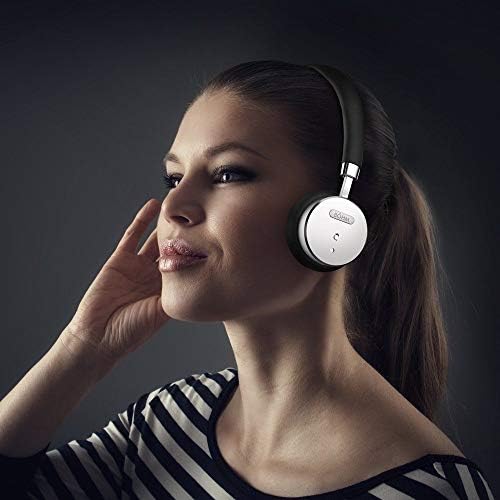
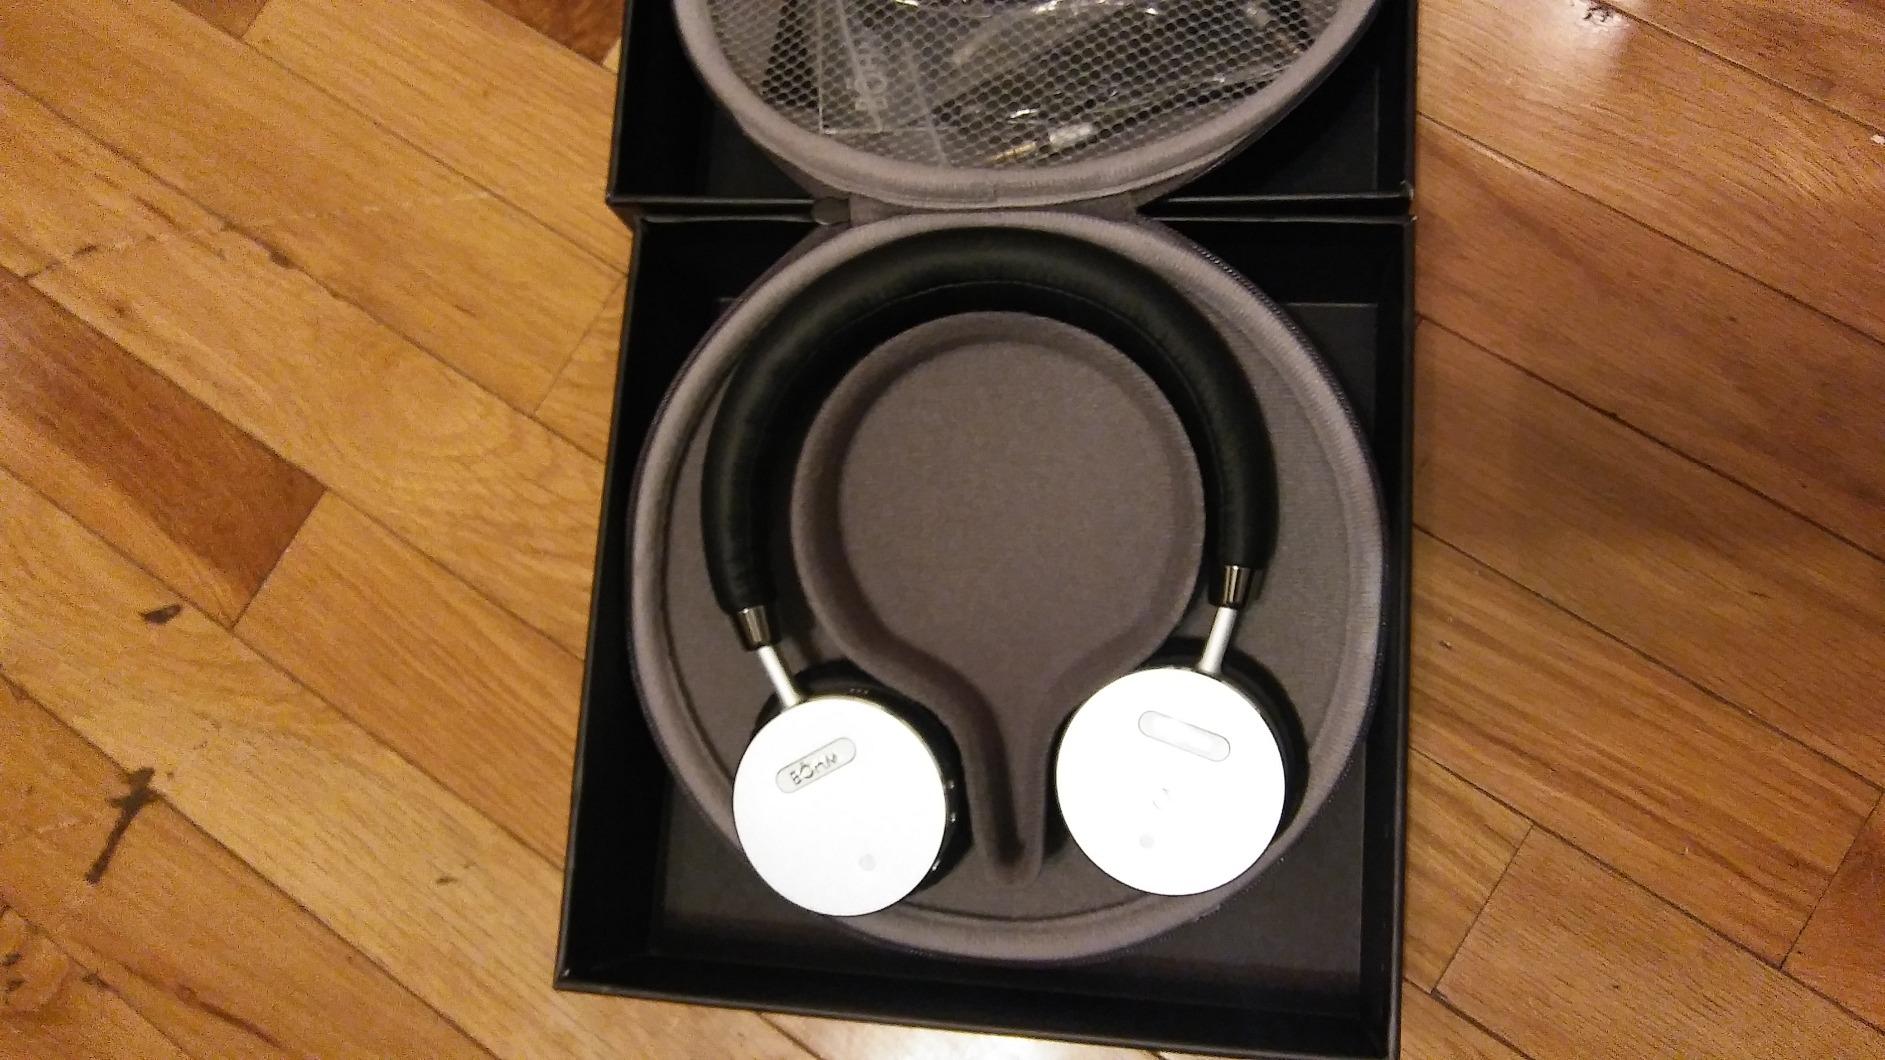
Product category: headphones
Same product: yes